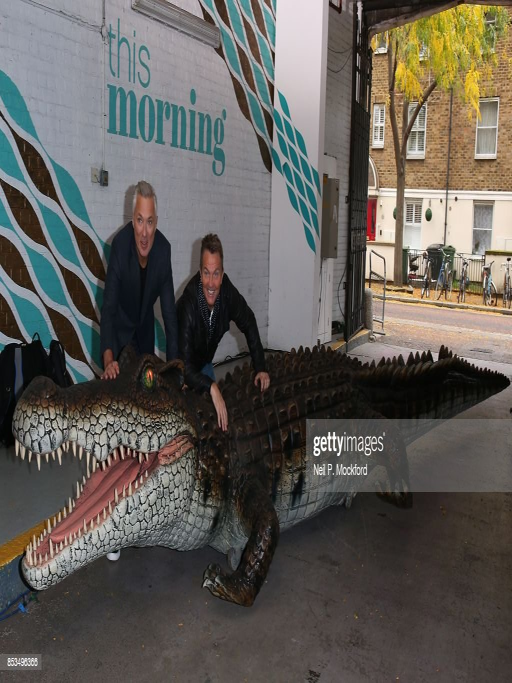
swing artist and actor with an animatronic crocodile .